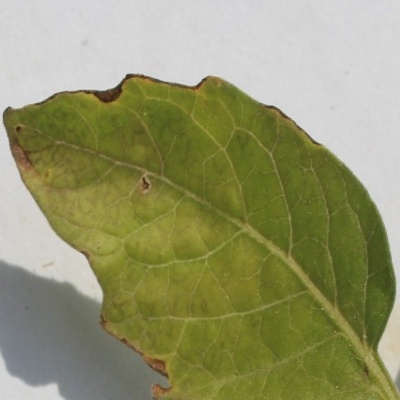
Crop: Tomato
Condition: leaf blight